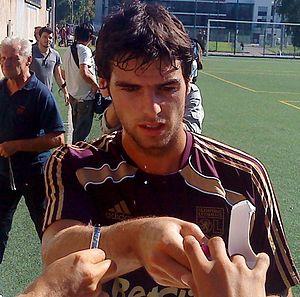
Yoann Gourcuff à la fin de son premier entrainement avec l'Olympique lyonnais
Yoann Gourcuff, né le 11 juillet 1986 à Ploemeur, est un footballeur international français qui évolue au poste de milieu offensif.